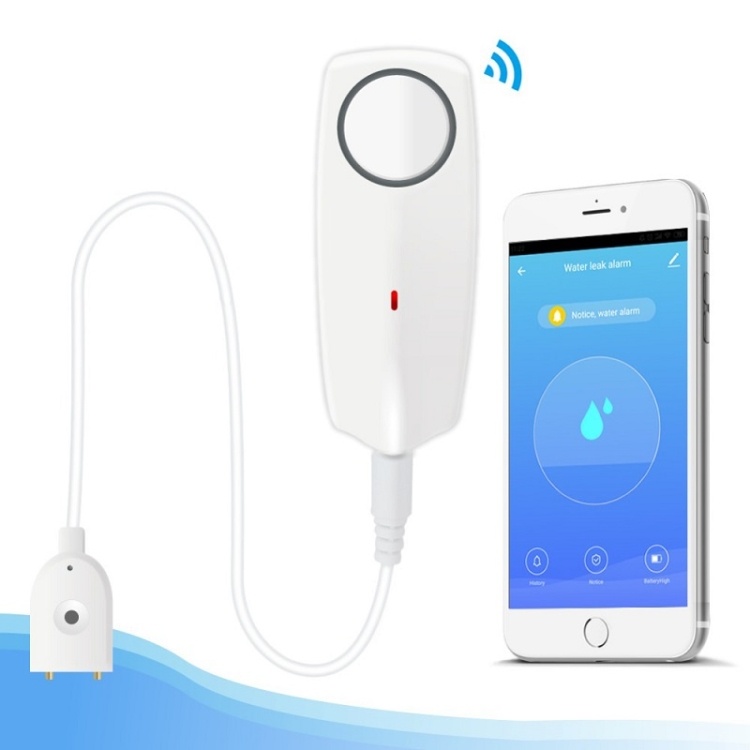
WIFI Smart APP Allarme perdite d'acqua remoto
1. Wi-Fi: 2.4G 2. Alimentazione: batteria al litio ricaricabile da 3,7 V 500mAh 3. Carica: 5 V DC / 125MA 4. Corrente di allarme: 130mA 5. Corrente di standby: 2UA 6. NOTIFICA DI ALLARME: PUSH APP, Suono Bibi in loco, collegamento intelligente 7. Suono di allarme del cicalino: 80 dB 8. Tempo di standby delle attrezzature: più di un anno 9. La progettazione separata del rilevatore e del sensore può impedire efficacemente l'impatto dell'ambiente di umidità elevata sul prodotto, ha un'elevata precisione e sensibilità, e può funzionare in modo stabile per molto tempo 10. Può essere ampiamente utilizzato in scantinati, sale informatiche, hotel, torri d'acqua, cantine, piscine, piscine, energia solare, cucine, servizi igienici, ecc. Per perdite d'acqua, rilevamento e monitoraggio del livello idrico 11. Dimensioni host 88x35x18mm 12. Lunghezza della sonda Lunghezza: 200 cm
Brand: Novalix Store
Category: Home & Garden > Flood, Fire & Gas Safety > Water & Flood Detectors > Sensor & Alert Systems